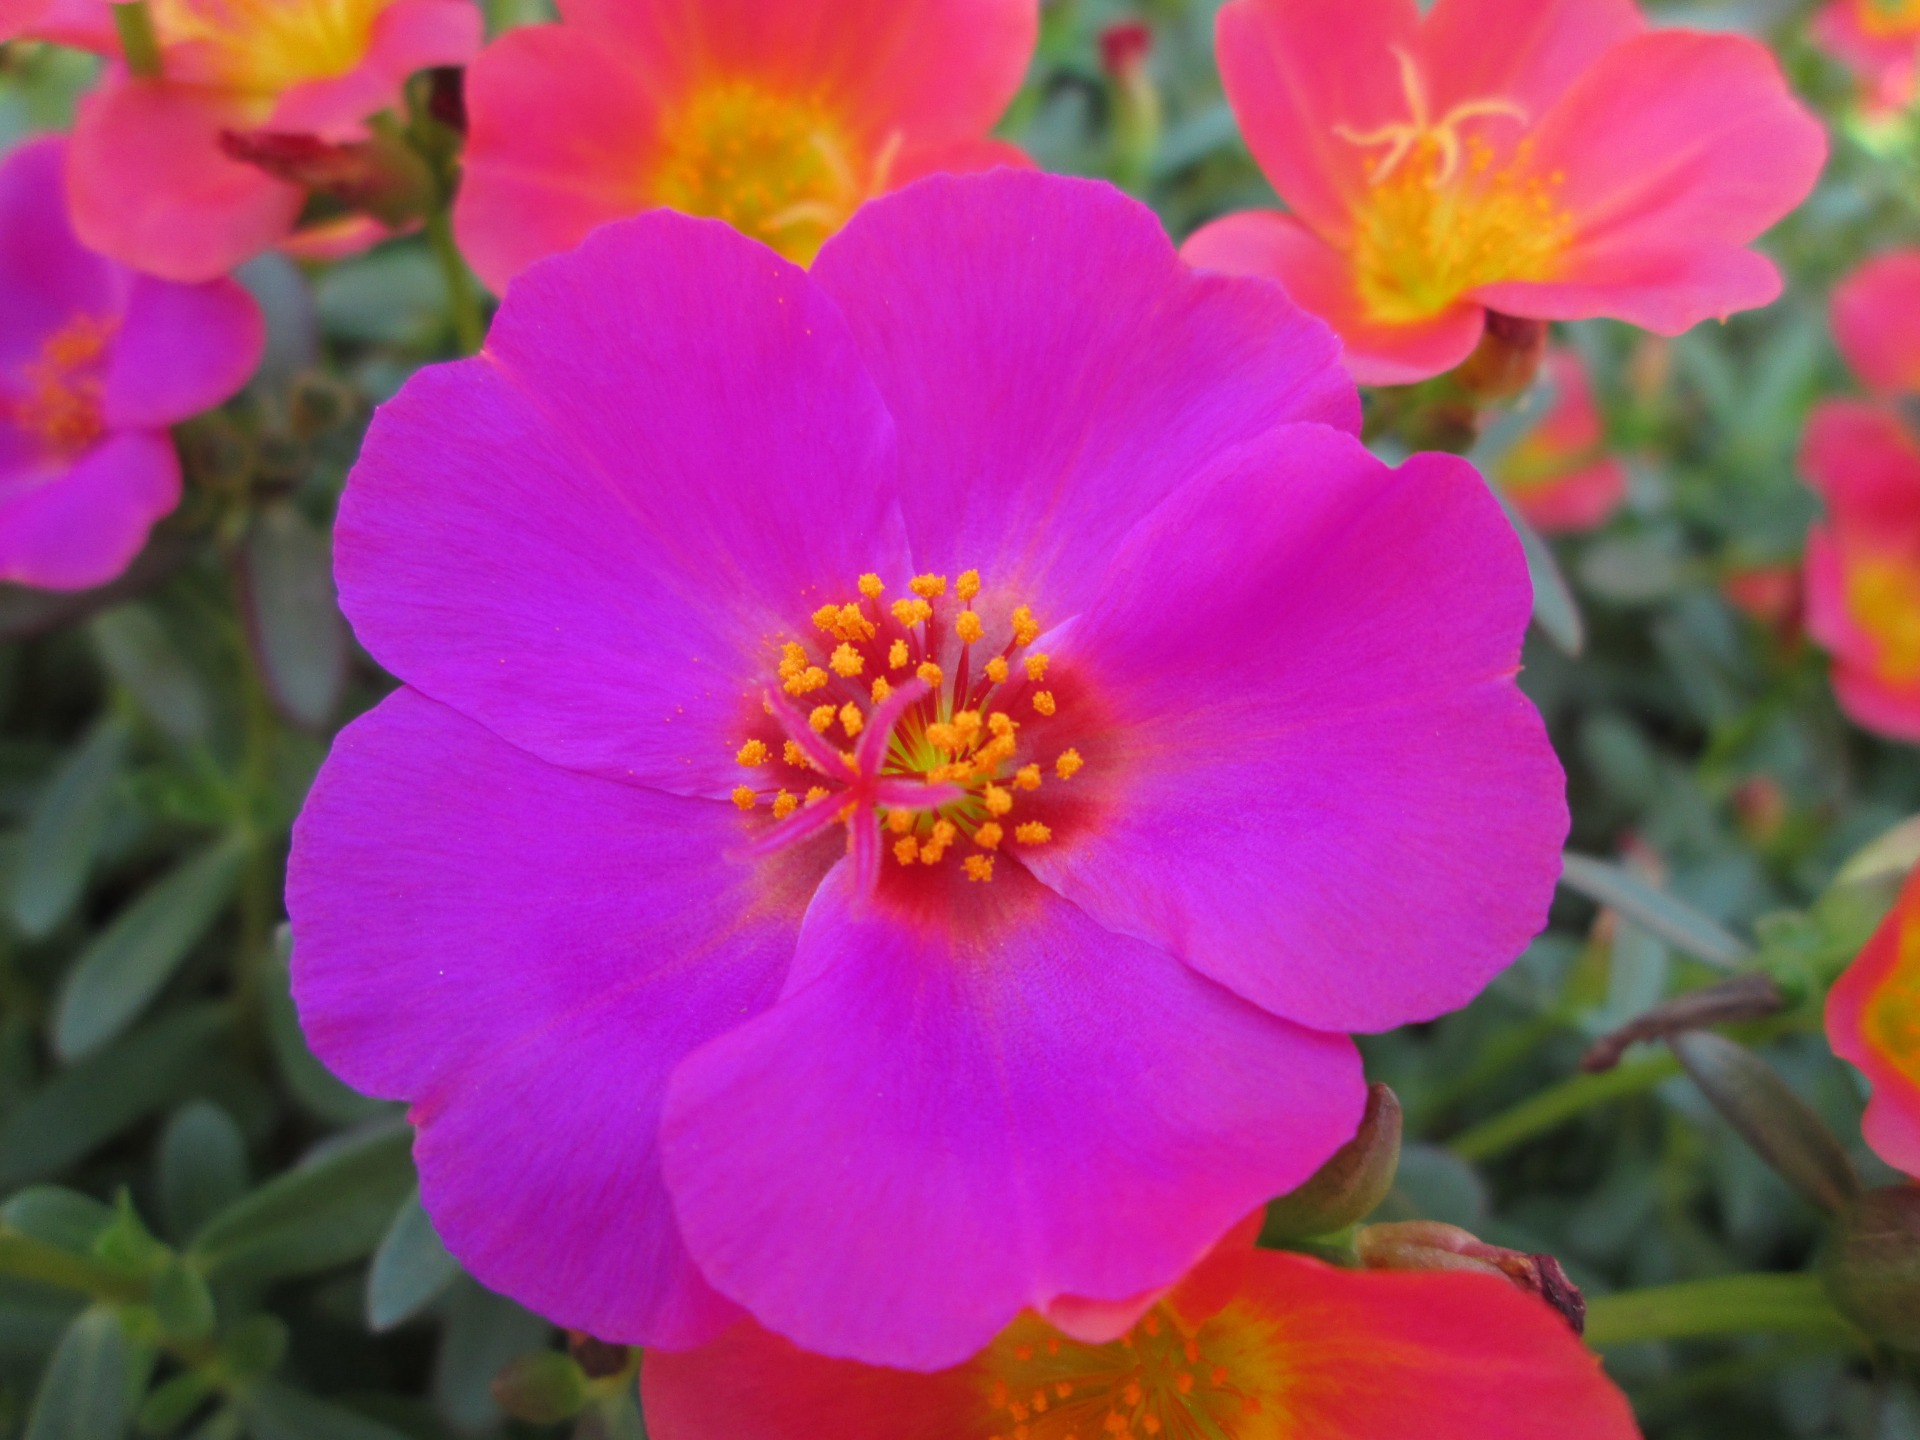
plant, flower, purple, petal, park, garden, flora, wildflower, macro photography, flowering plant, annual plant, land plant